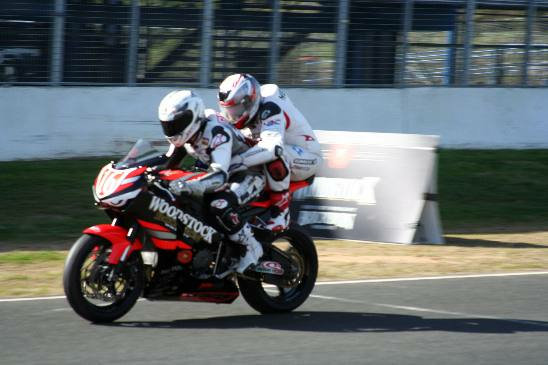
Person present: No